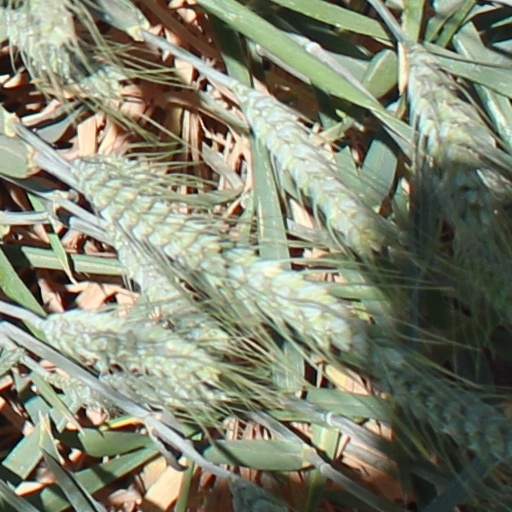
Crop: wheat